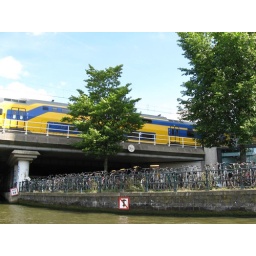
(although we did travel by plane to Amsterdam.)A boat tour round the canals on our first day.TL: rail